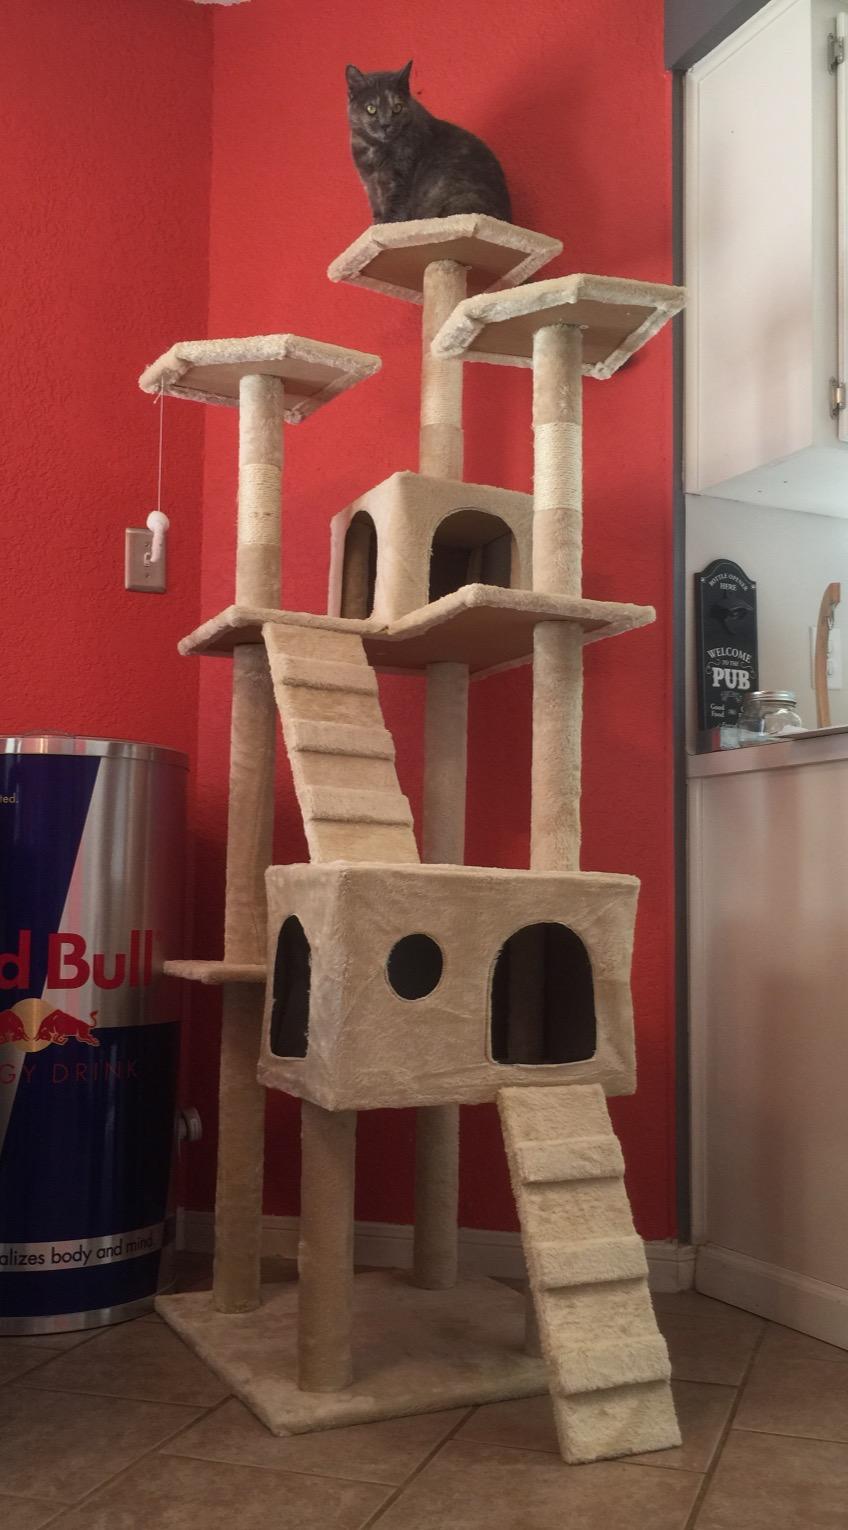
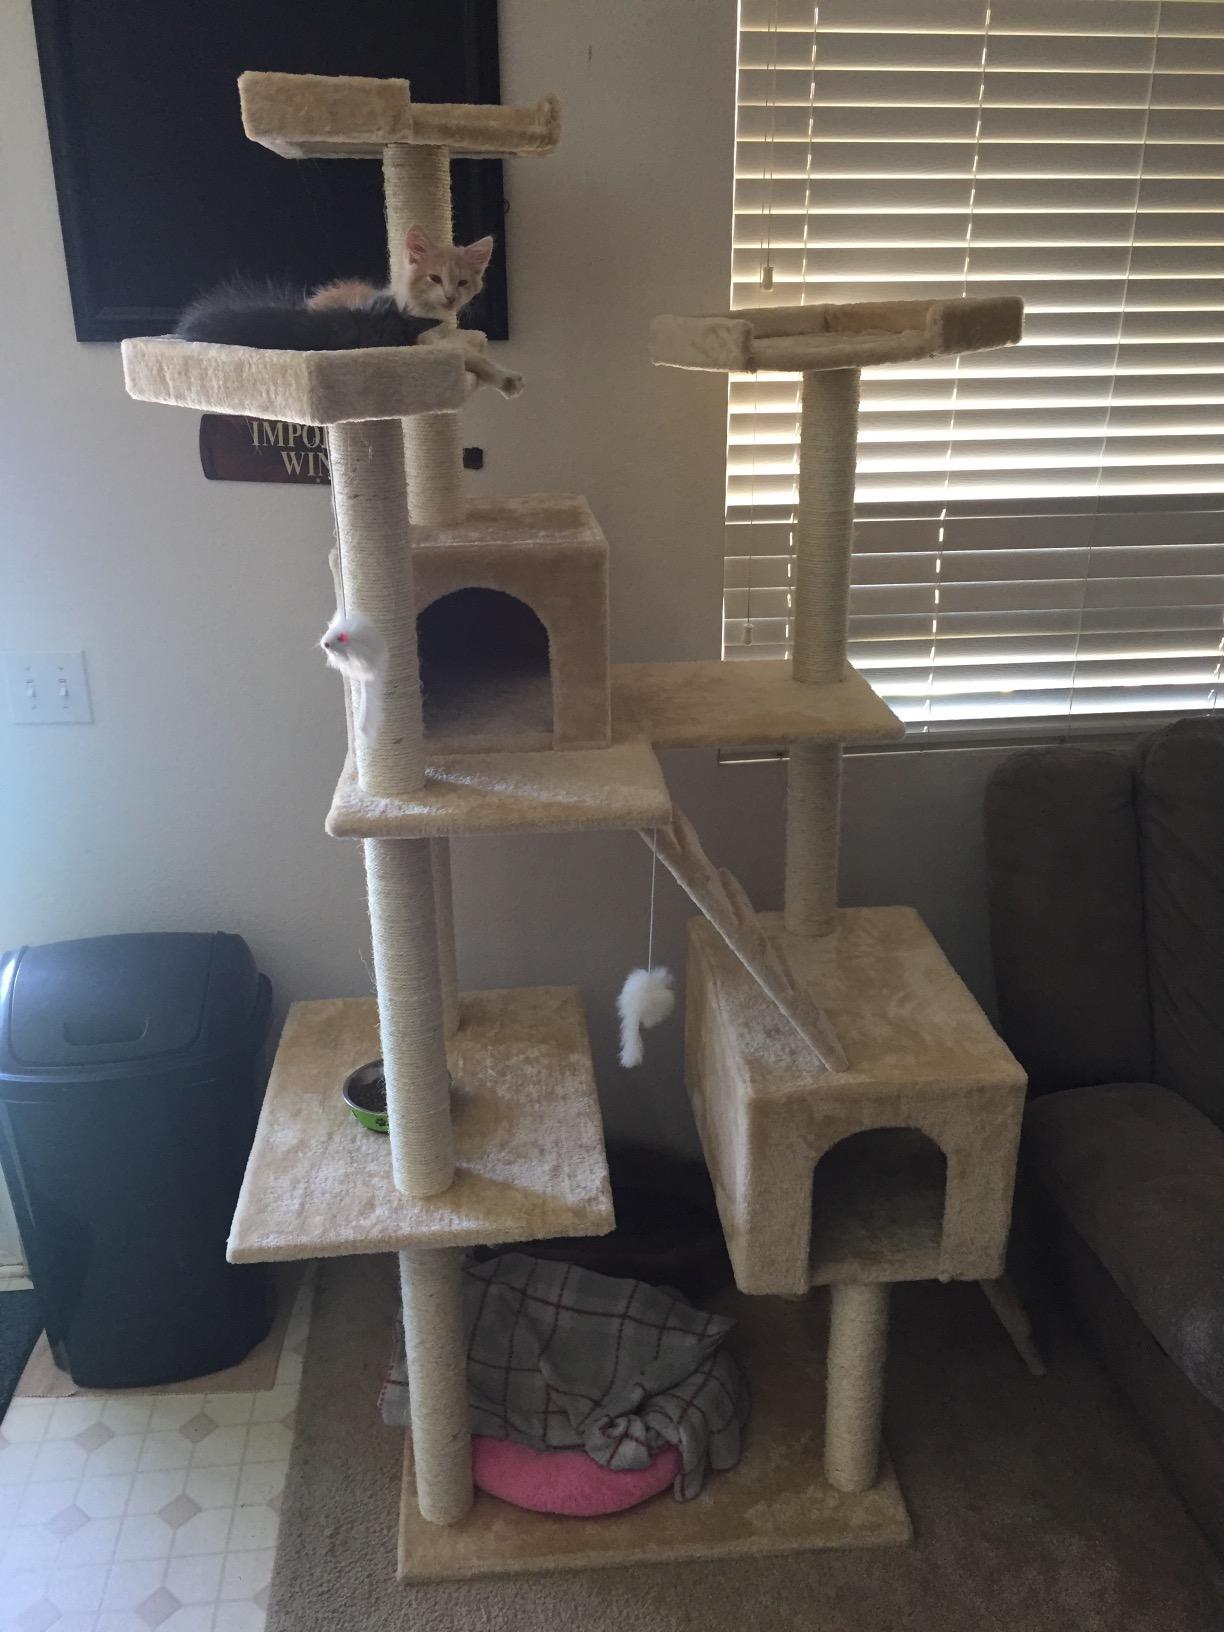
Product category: items_cat tree
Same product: yes